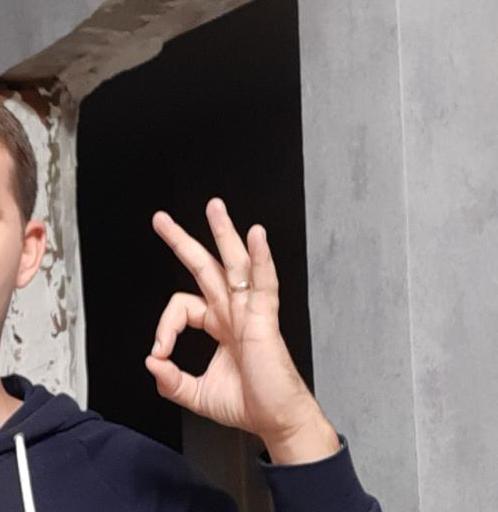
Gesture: ok